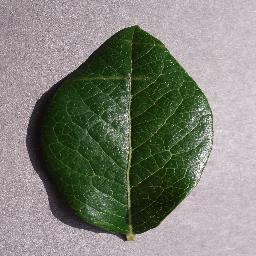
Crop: blueberry
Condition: healthy